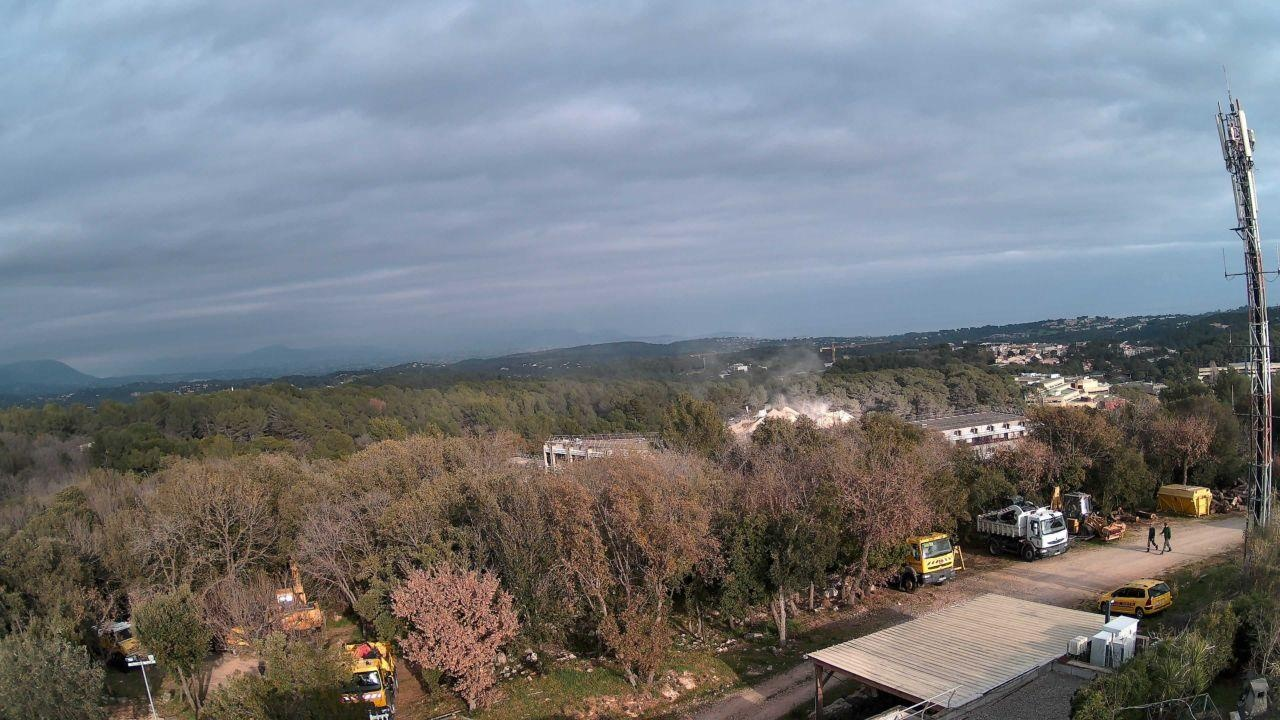
Fire: no
Smoke: no